Business School of Russian-Armenian Slavonic University

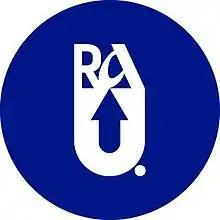

Russian-Armenian University Business School (RAU Business school), founded in 2008, is the graduate business school of Russian-Armenian (Slavonic) University in Yerevan, Armenia. The school offers a variety of educational programs like MBA programs and many Professional Courses.